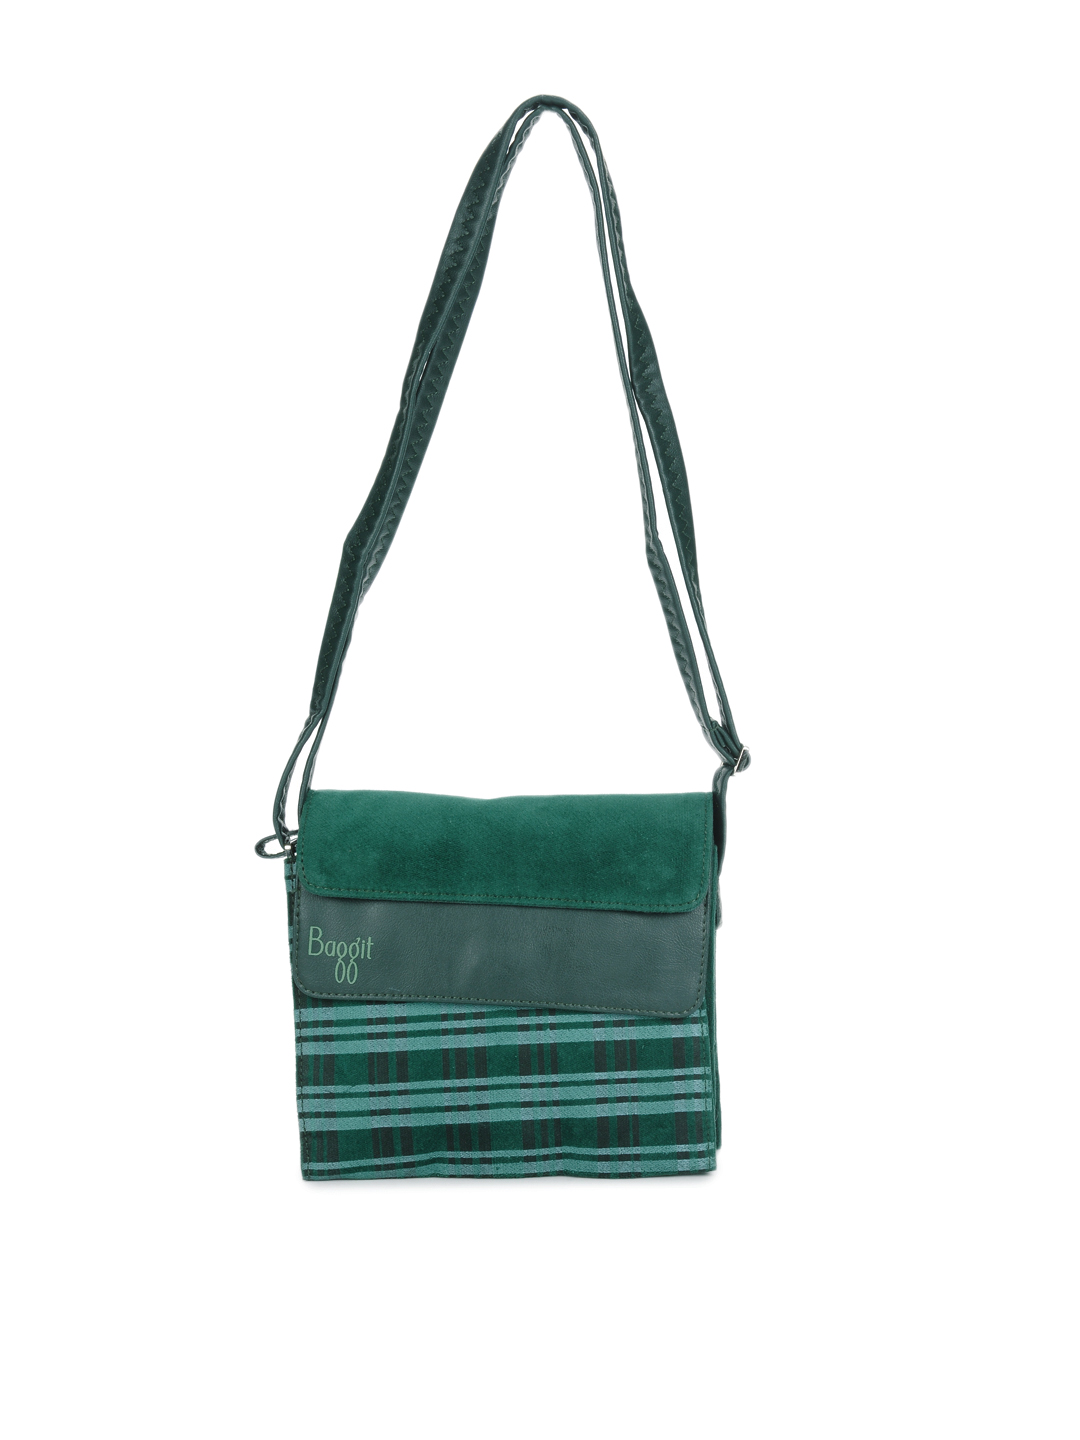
Baggit Women Green Sling Bag
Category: Accessories / Bags / Handbags
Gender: Women
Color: Green
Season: Summer 2012
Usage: Casual